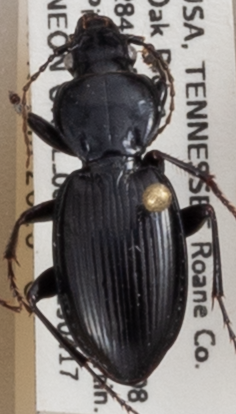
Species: Cyclotrachelus fucatus
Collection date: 2019-04-17
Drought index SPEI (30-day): -0.276
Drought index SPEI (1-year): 2.09
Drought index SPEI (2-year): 2.09